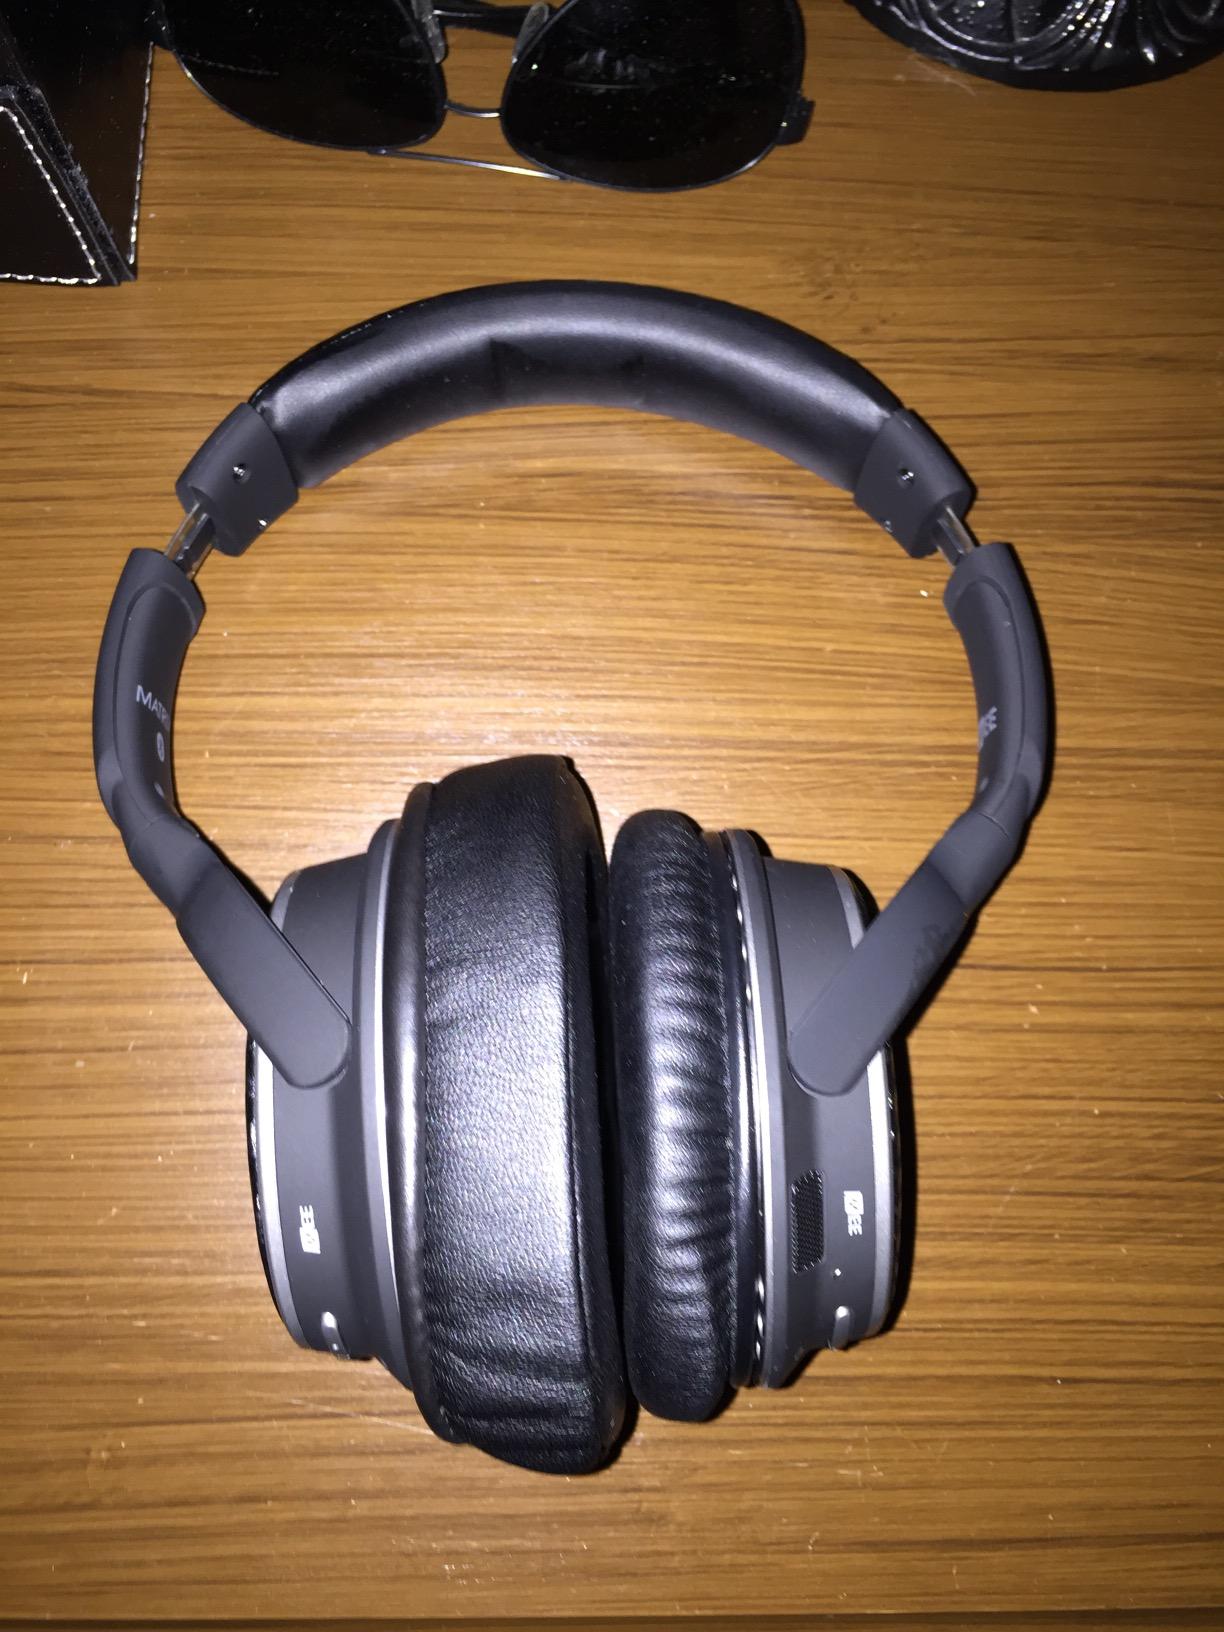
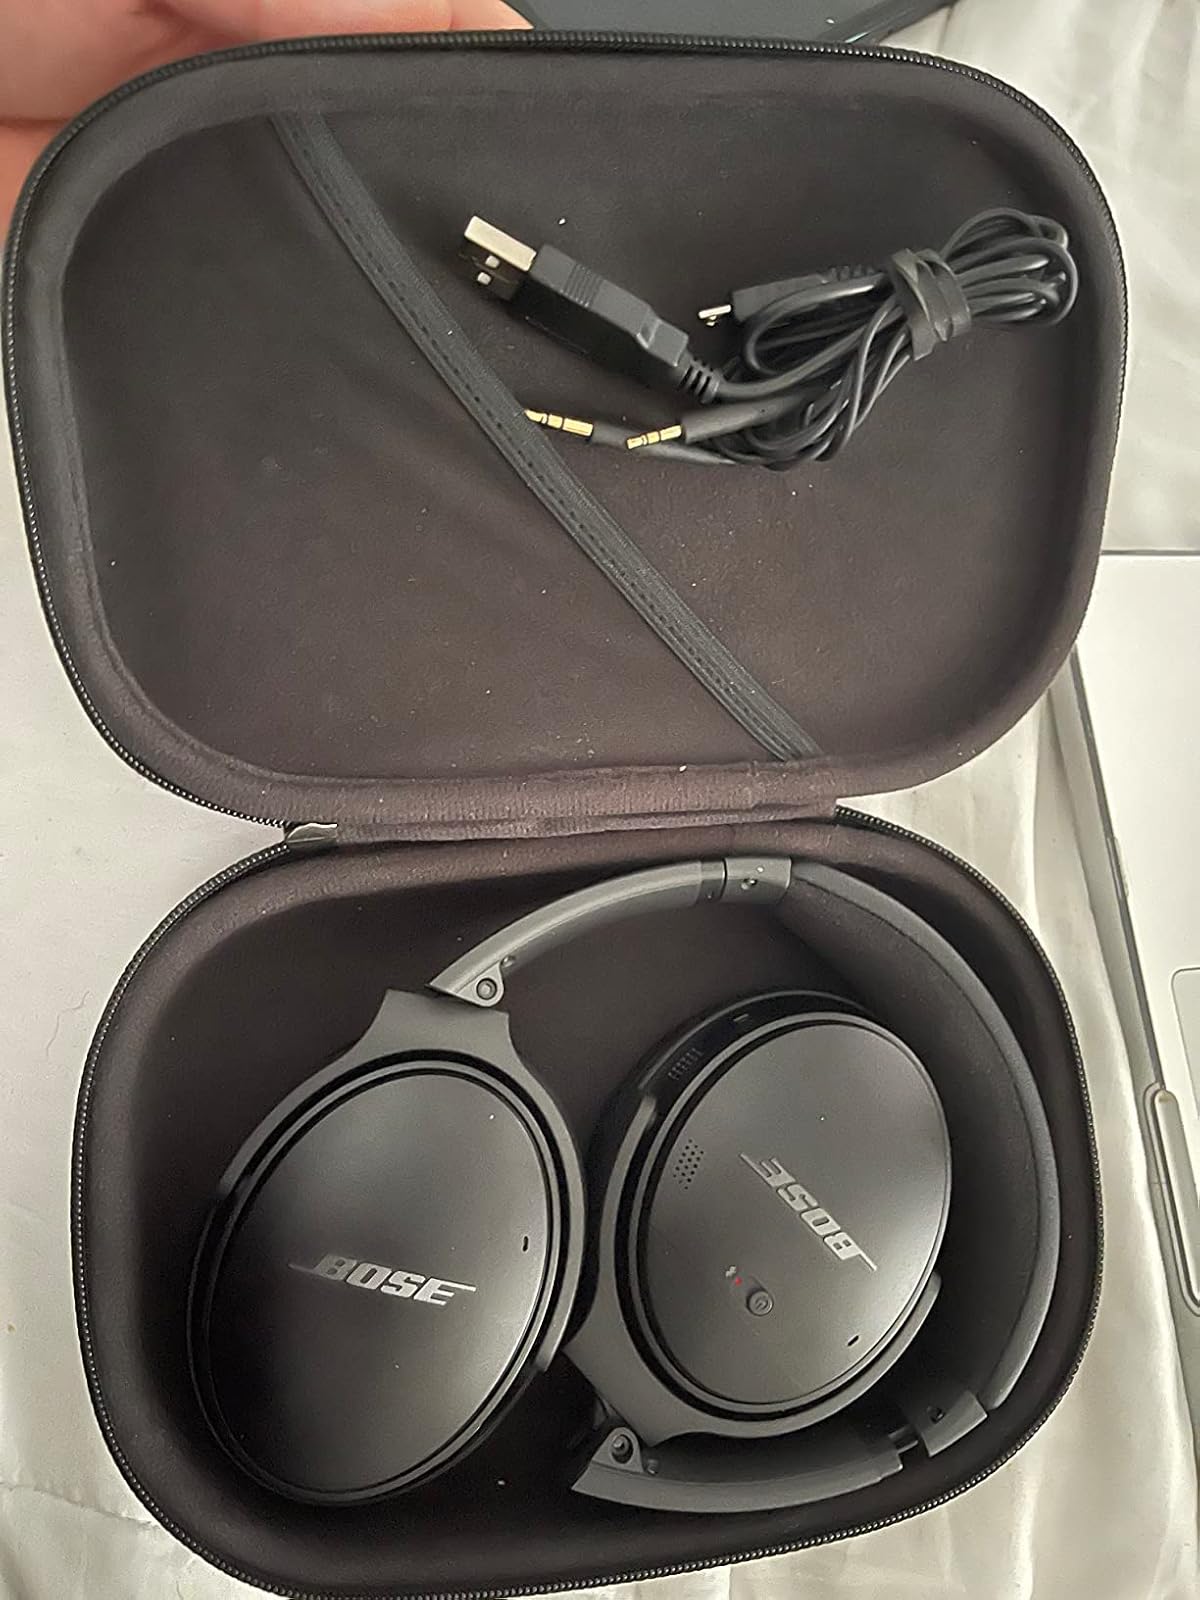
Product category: headphones
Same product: no